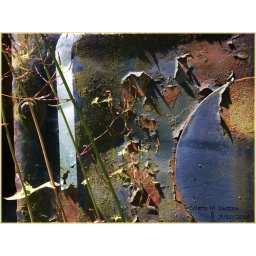
Lacy flowers in front of rusty metal train car